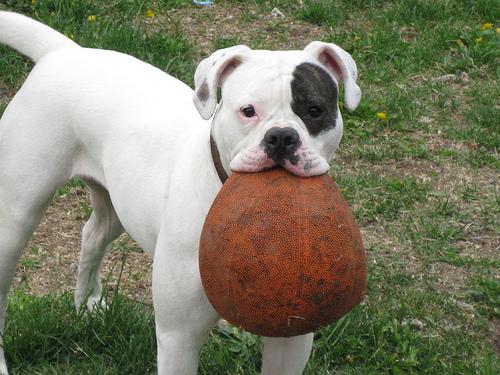
Breed: american bulldog